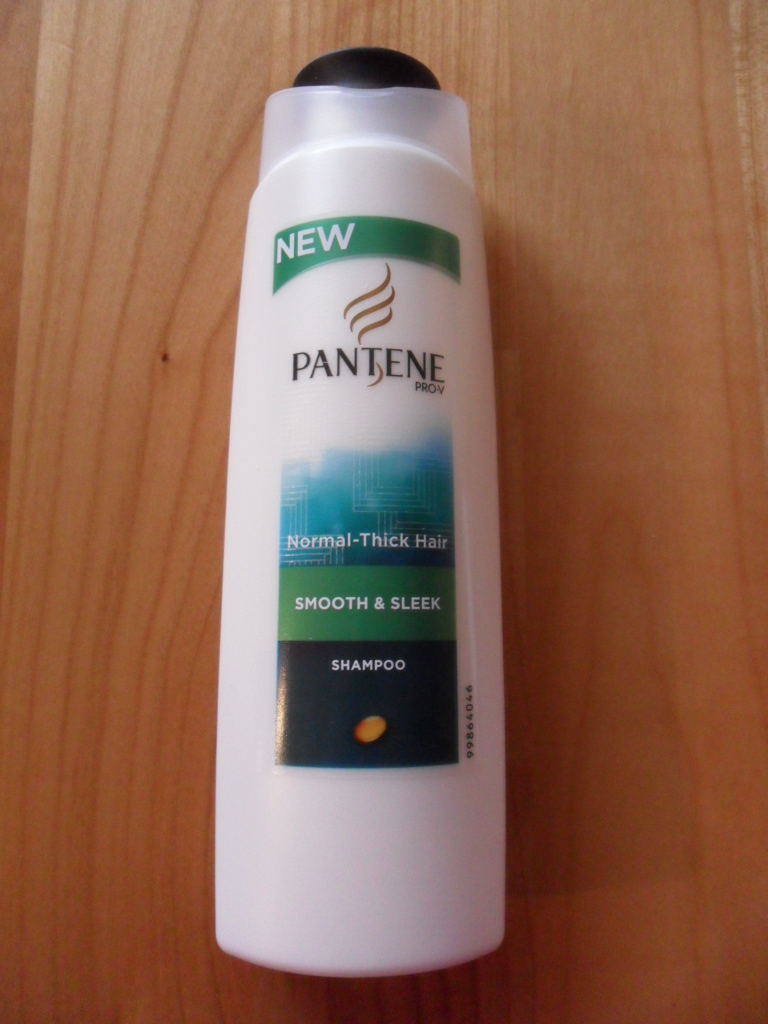
Waste category: plastic